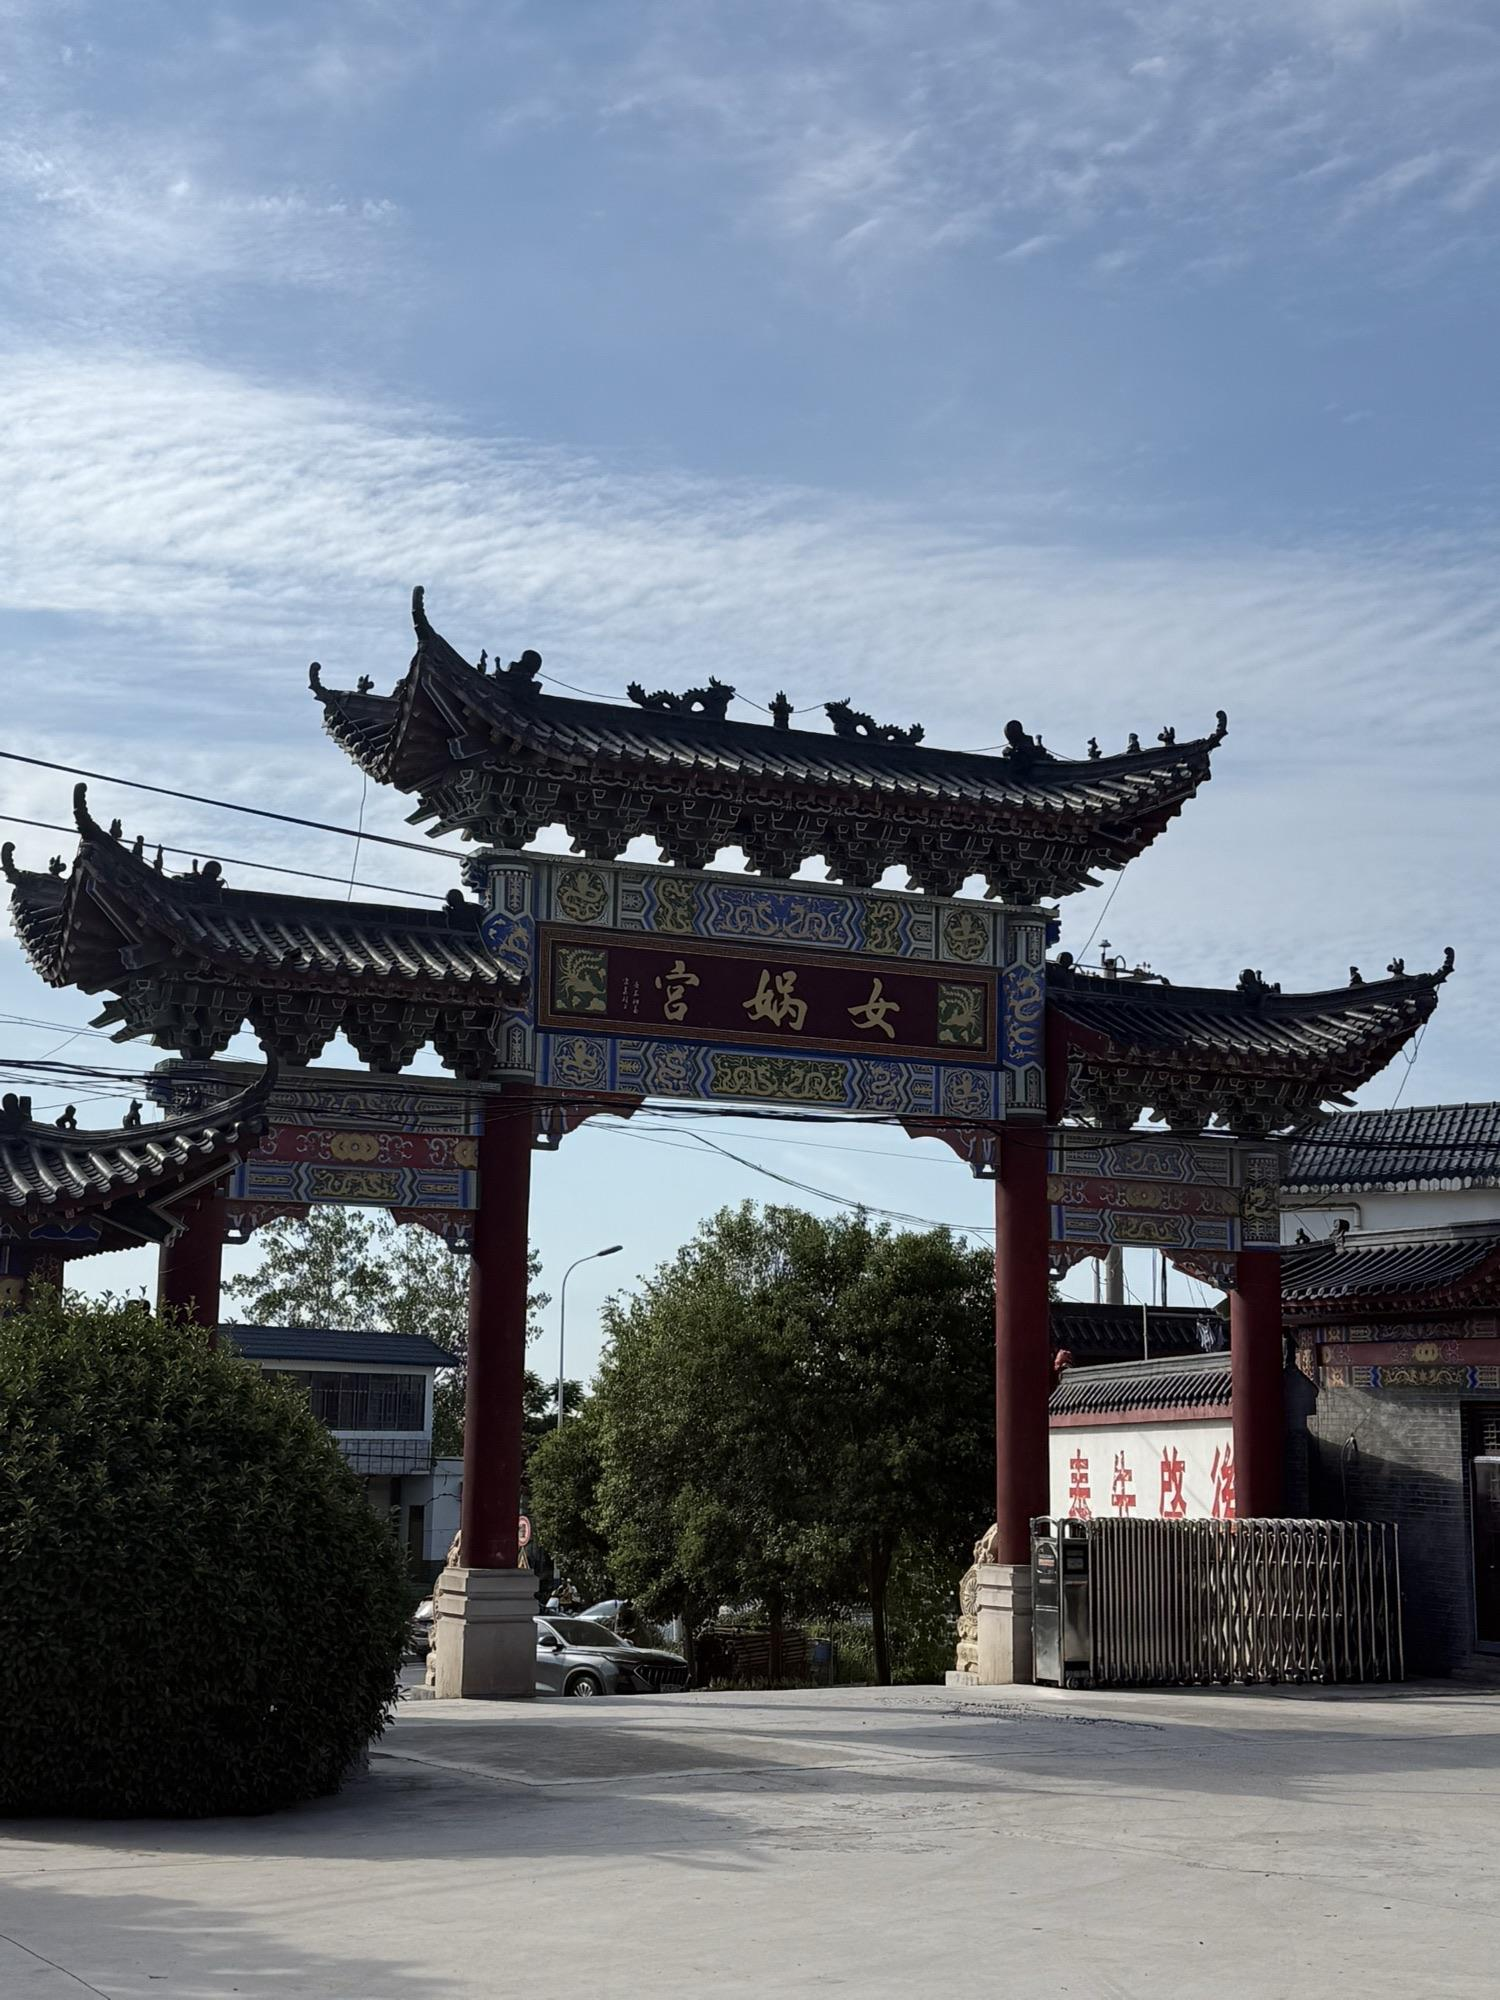
地标名称：女娲宫
所在城市：枣庄市·峄城区